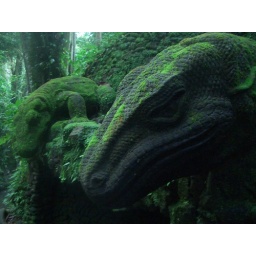
Kimodo Dragon statues in the monkey forest